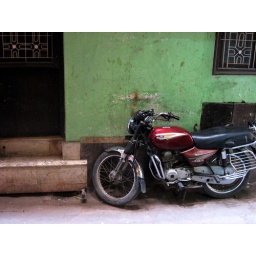
standing in the door of our hotel looking out